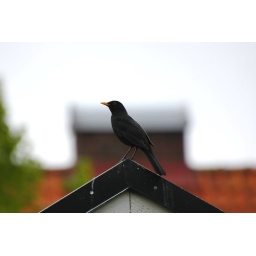
On top of our garage - in the background the roof and chimney of the house across the street.